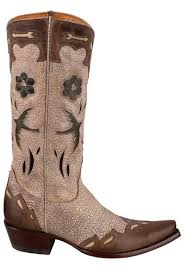
Waste category: shoes